Archive for Small Press & Communication

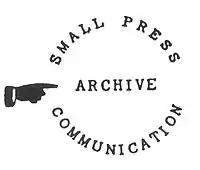
ASPC logo

The Archive for Small Press & Communication (A.S.P.C. or ASPC) was founded in 1974 by Guy Schraenen and Anne Marsily in Antwerp, Belgium. It was part of the international network of the small press ( often used interchangeably with "indie publisher", and "independent press") movements of this period. In fact the A.S.P.C. was a development of the former activities in Guy Schraenen's Galerie Kontakt (1966–1978) and their publishing house Guy Schraenen éditeur (1973–1978).